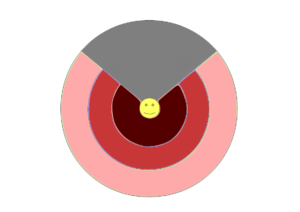
Voisinage d'un boid. Du rouge le plus sombre au plus clair: zone de répulsion, d'orientation et d'attraction. La partie grisée est hors du champ de vision du boid.
Boids est le nom d'un programme informatique de vie artificielle, développé par Craig W. Reynolds en 1986, simulant le comportement d'une nuée d'oiseaux en vol. Le mot boid est par ailleurs une contraction de bird-oid.